Albania

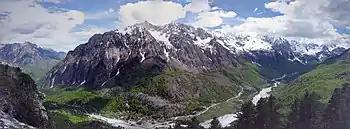
The Albanian Alps are an extension and simultaneously the highest section of the Dinaric Alps.

The establishment of the People's Republic of Albania under the leadership of Enver Hoxha was a significant epoch in modern Albanian history. Hoxha's regime embraced Marxist–Leninist ideologies and implemented authoritarian policies, including prohibition of religious practices, severe restrictions on travel, and abolition of private property rights. It was also defined by a persistent pattern of purges, extensive repression, instances of betrayal, and hostility to external influences. Any form of opposition or resistance to his rule was met with expeditious and severe consequences, such as internal exile, extended imprisonment, and execution. The regime confronted a multitude of challenges, including widespread poverty, illiteracy, health crises and gender inequality. In response, Hoxha initiated a modernisation initiative aimed at attaining economic and social liberation and transforming Albania into an industrial society. The regime placed a high priority on the diversification of the economy through Soviet-style industrialisation, comprehensive infrastructure development such as the introduction of a transformative railway system, expansion of education and healthcare services, elimination of adult illiteracy, and targeted advancements in areas such as women's rights.